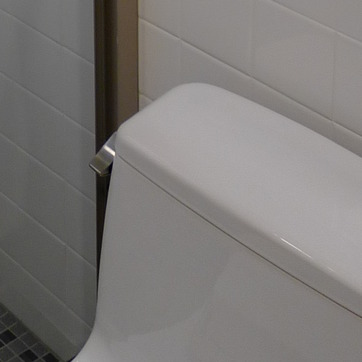
Material: ceramic